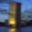
Label: skyscraper